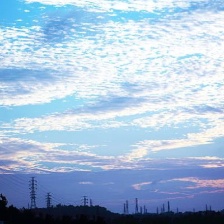
Cloud type: Cirrocumulus